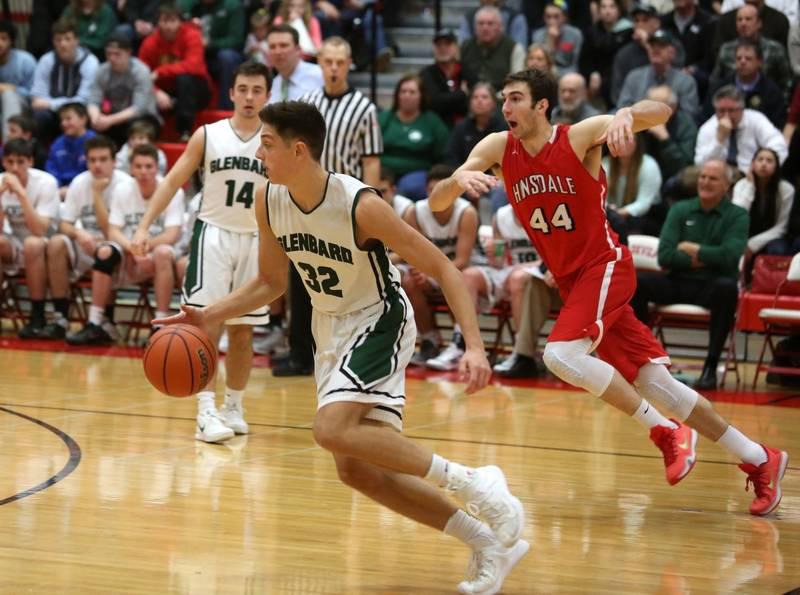
images regional final boys basketball game .
Relation: Story